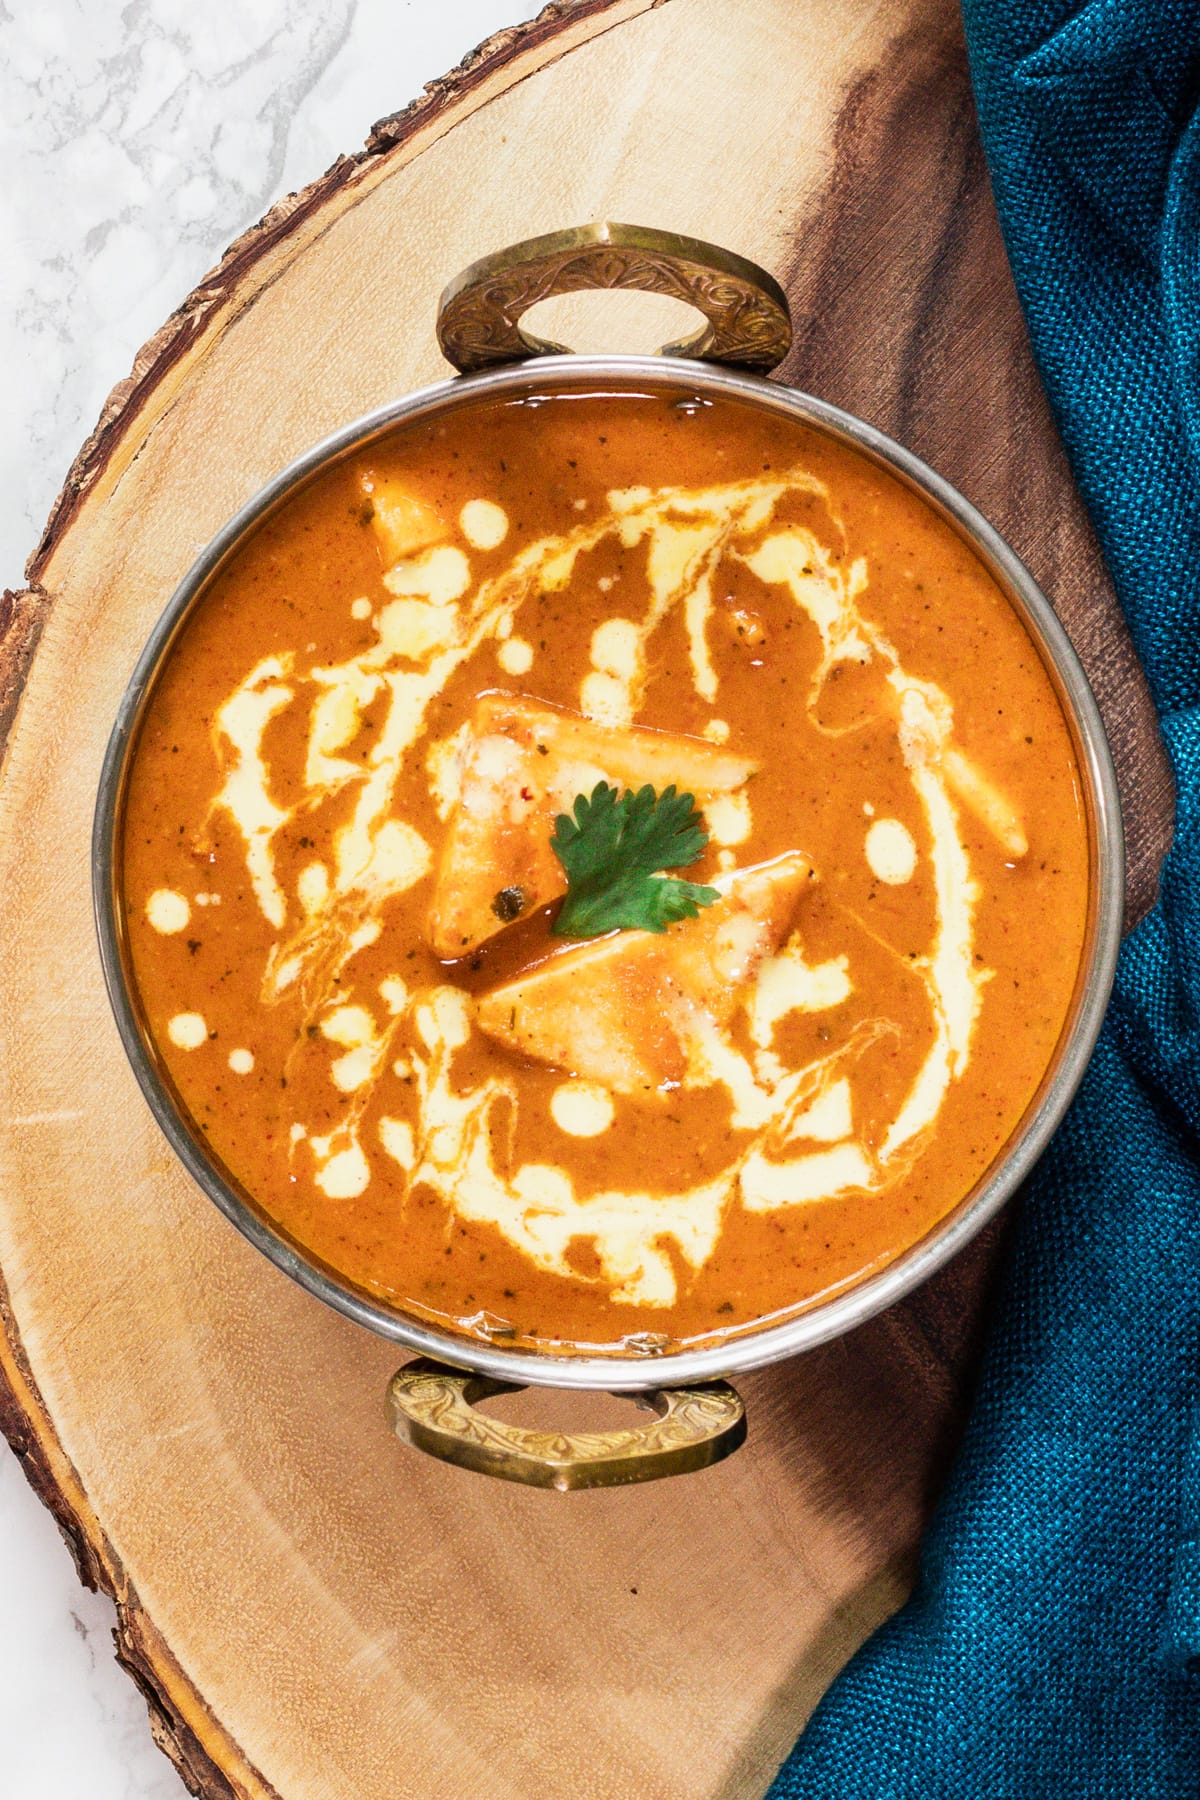
Dish: kadai_paneer